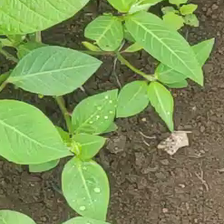
Weed species: Moti_dudhi(Euphorbia_geneculata_L)